Mocha coffee bean

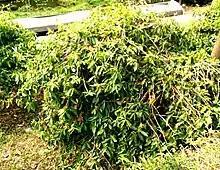
Mocha coffee tree

The Mocha coffee bean is a variety of coffee bean originally from Yemen. It is harvested from the coffee-plant species "Coffea arabica", which is native to Yemen. Mocha coffee beans are very small, hard, have an irregular round shape, and are olive green to pale yellow in color.